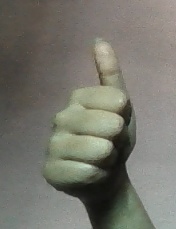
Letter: aleff